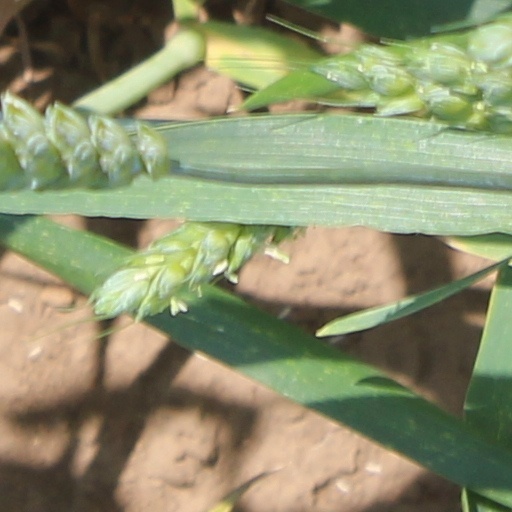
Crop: wheat